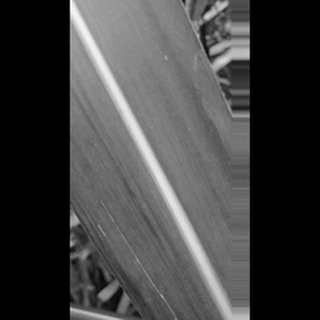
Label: healthy_sugarcane